Ferenc Forgó

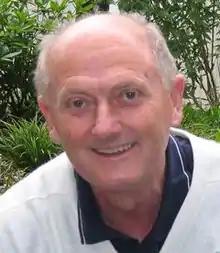
Ferenc Forgó in 2005

Ferenc Forgó (born 16 April 1942 in Pécs) is a Hungarian economist and mathematician. He is a Doctor of the Hungarian Academy of Sciences and professor emeritus at the Corvinus University of Budapest. His main research interests have been mathematical programming and game theory.